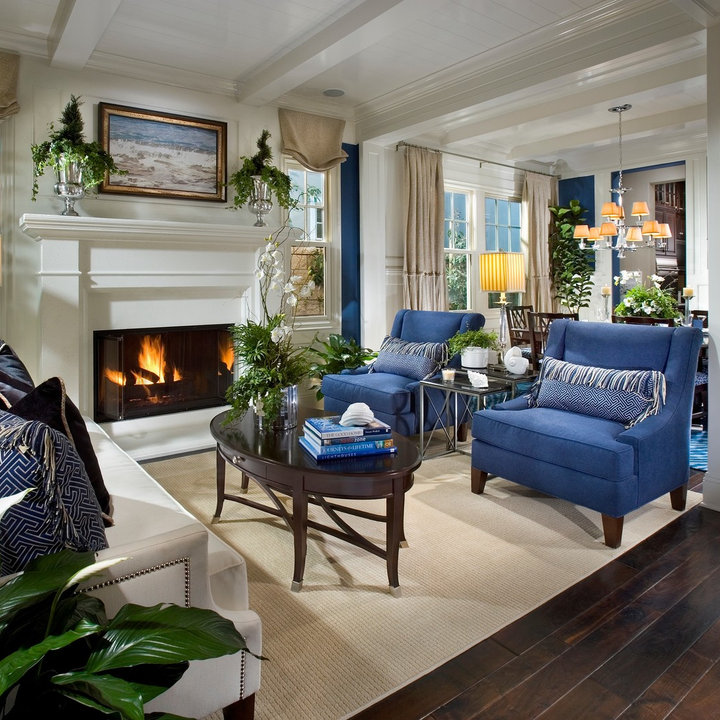
Style: Classic